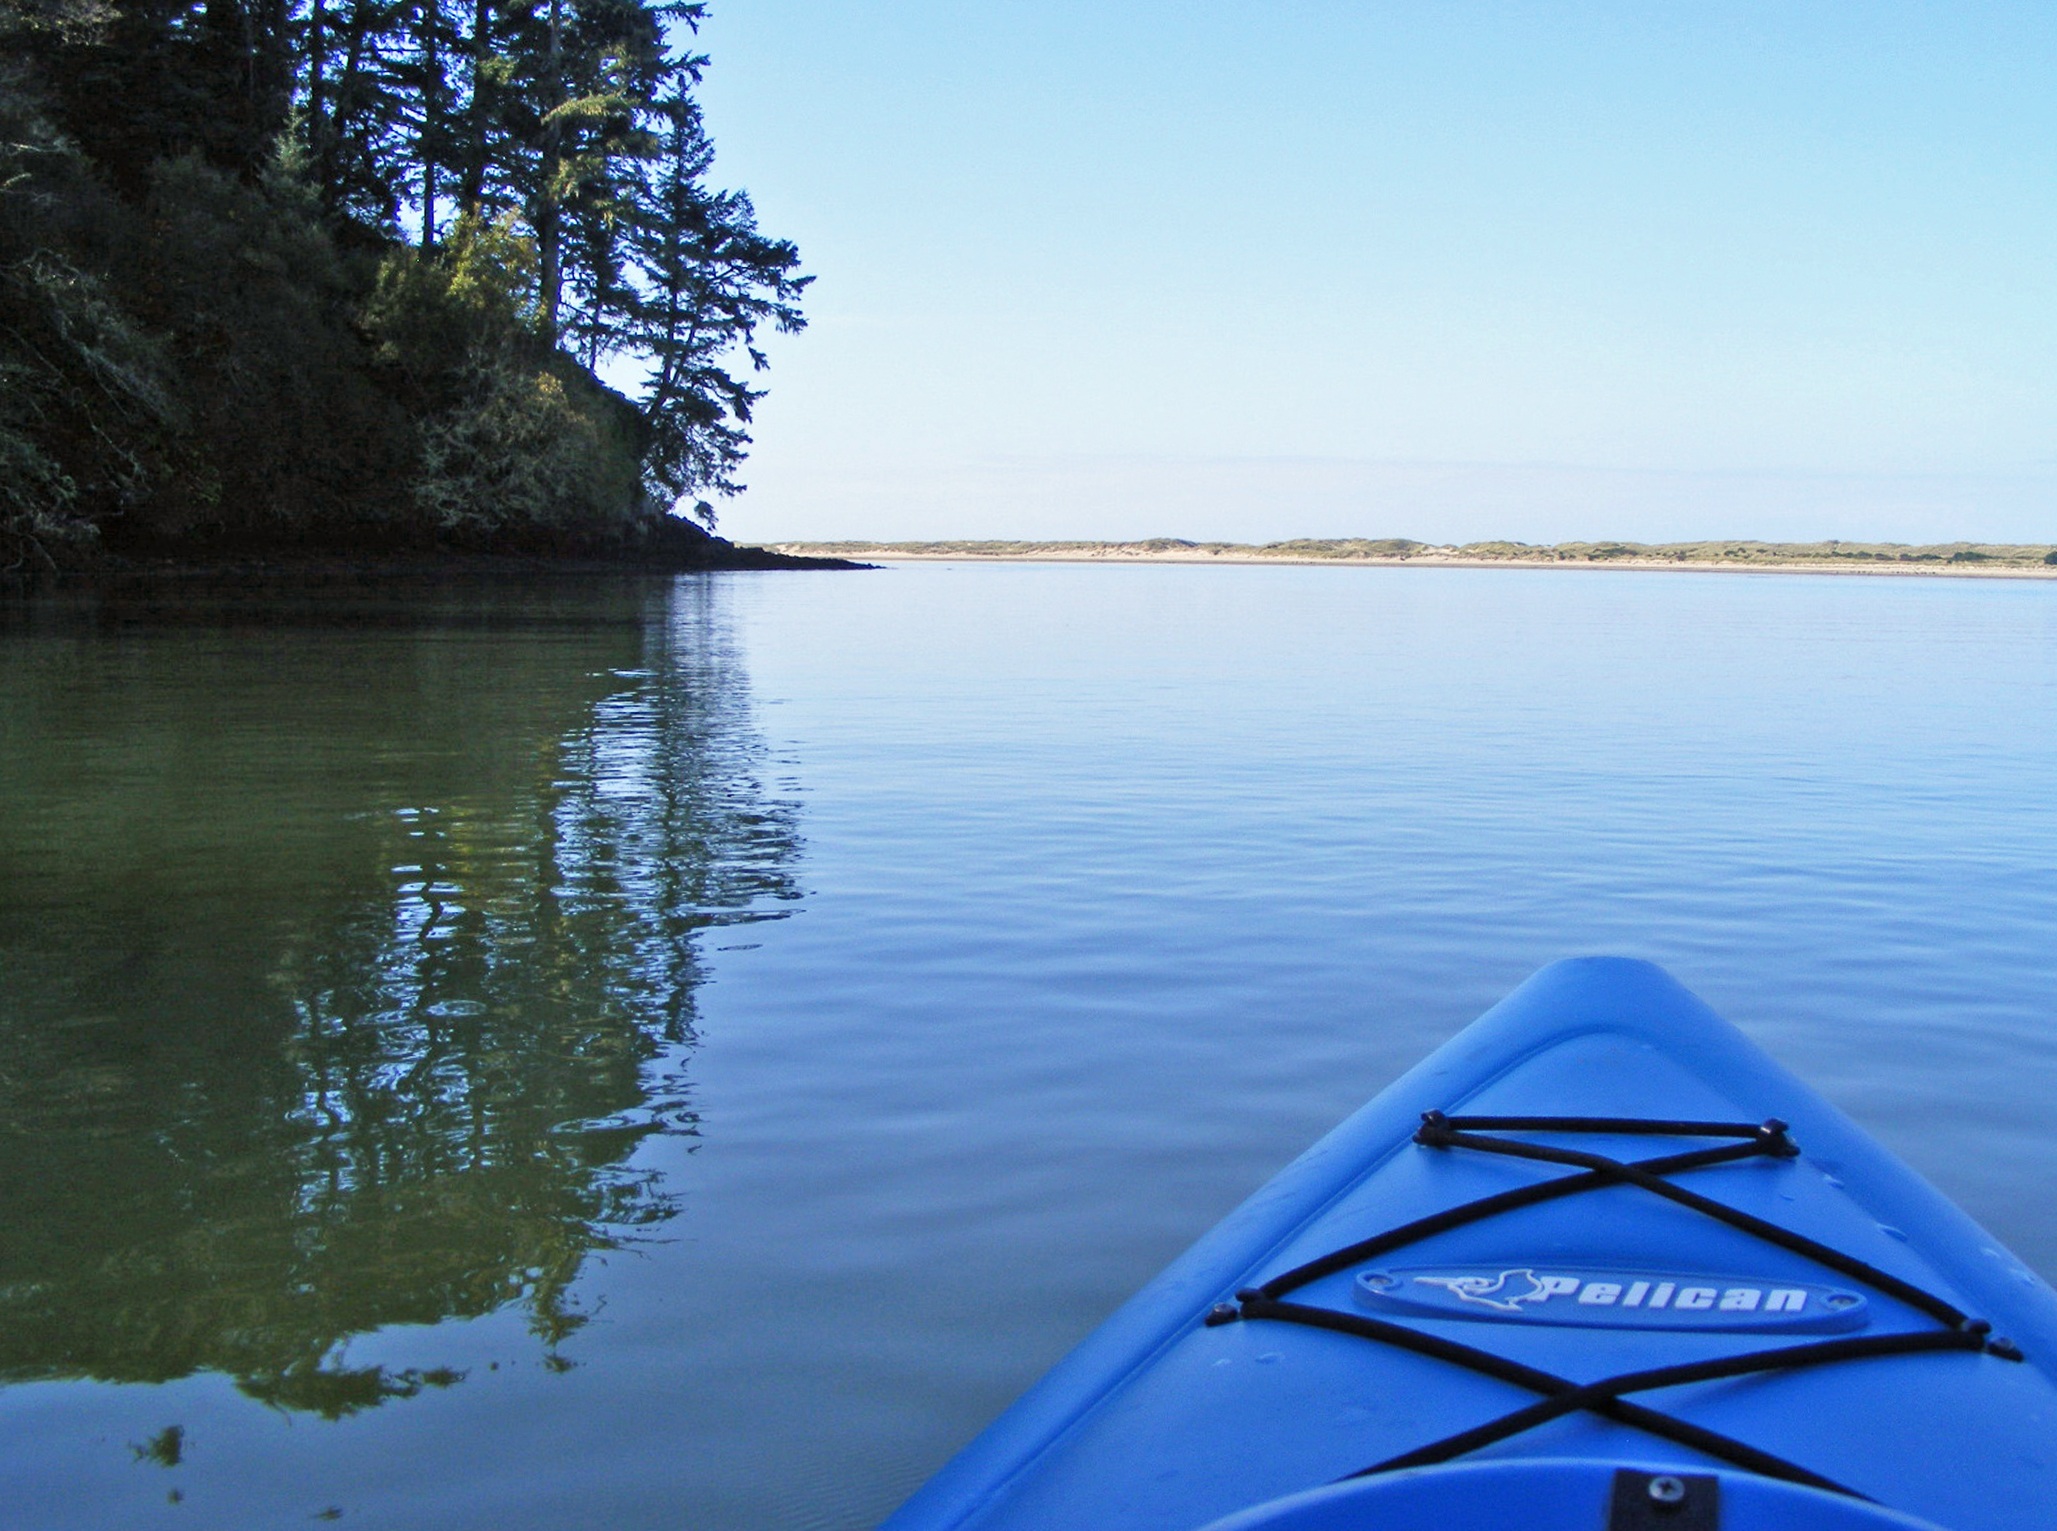
tree, water, nature, forest, boat, lake, river, canoe, recreation, paddle, reflection, vehicle, blue, kayak, sports equipment, woods, fun, boating, kayaking, watercraft, loch, oregon, watercraft rowing, nestucca